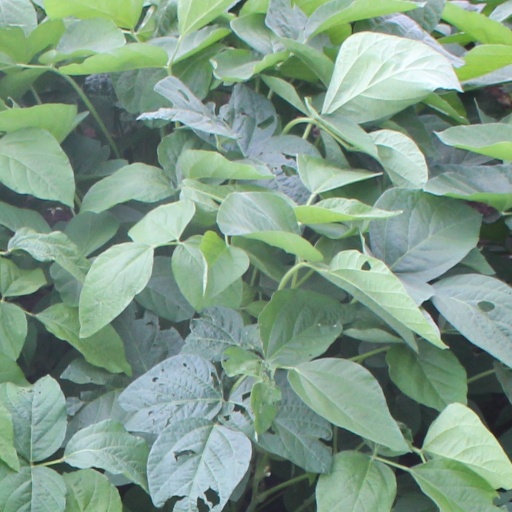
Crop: soybean